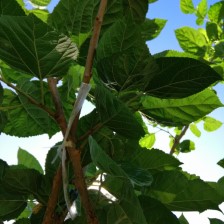
Variety: BlackAustralia